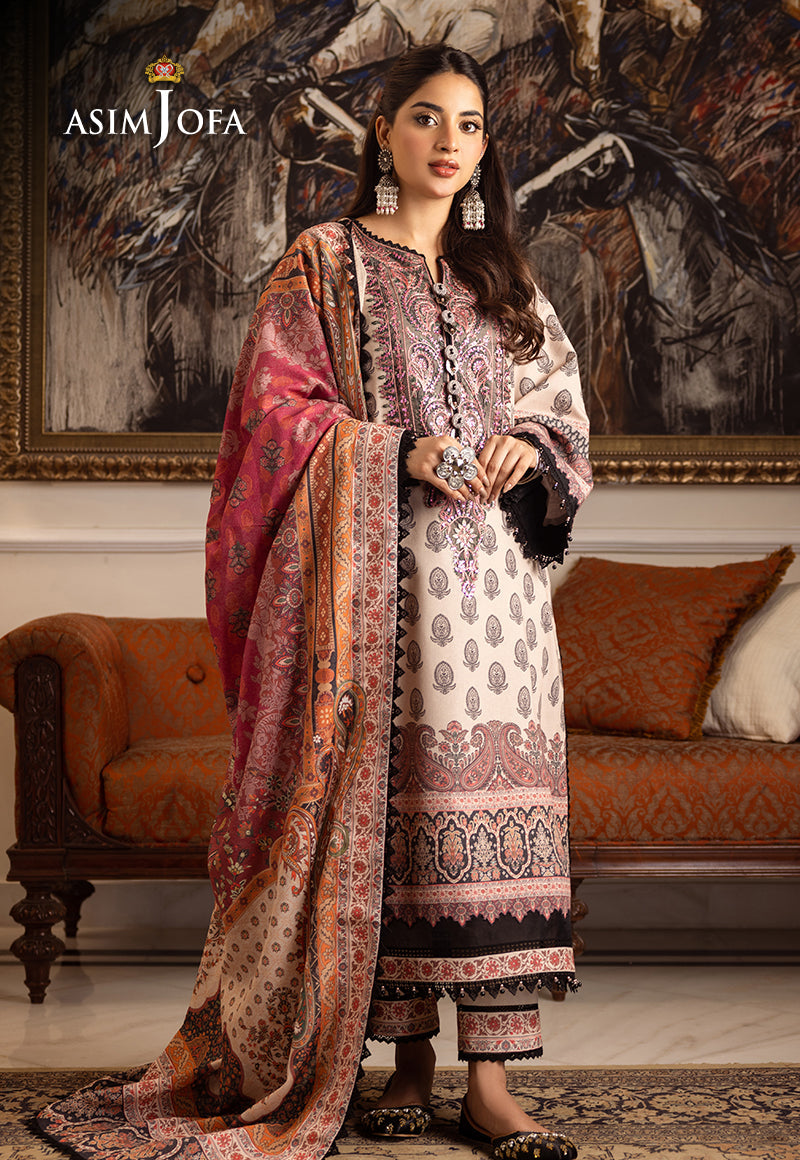
multi embroidered salwar suit by asma